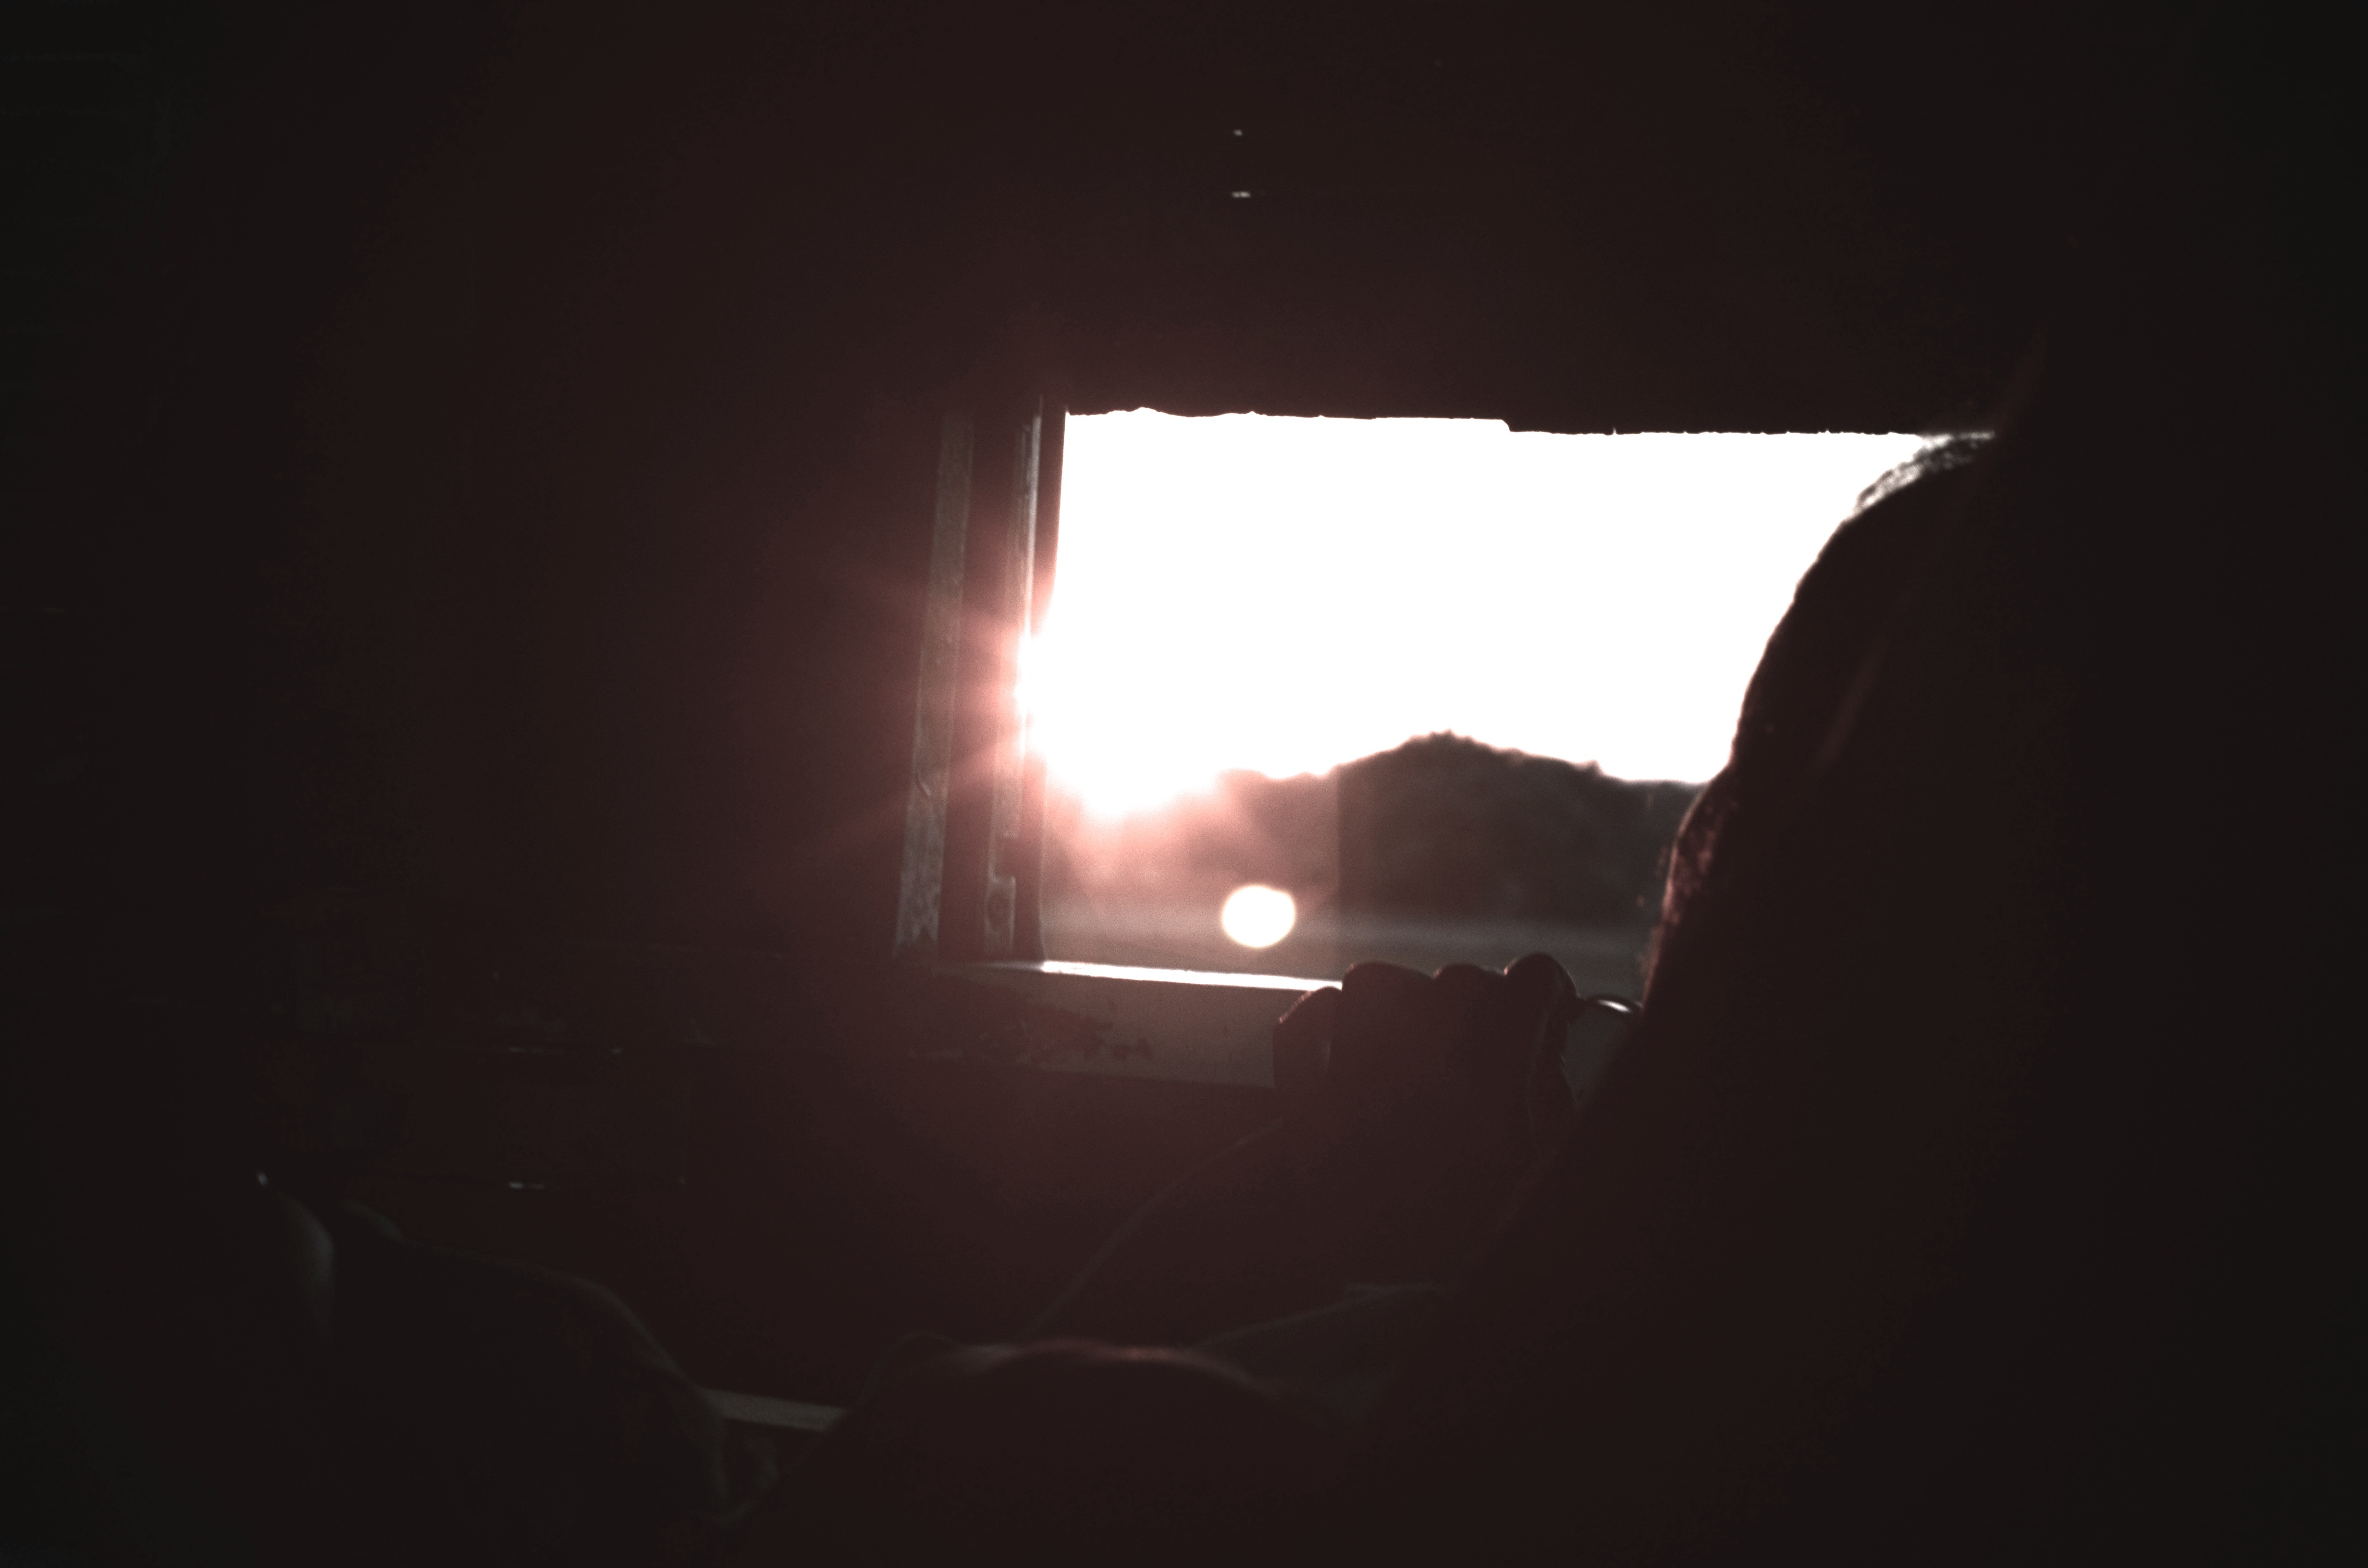
light, night, sunlight, darkness, lighting